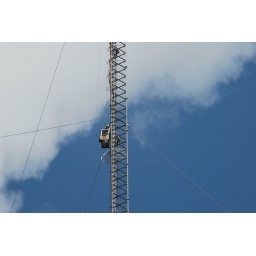
Landing the manlift basket against the tower to install conduit.